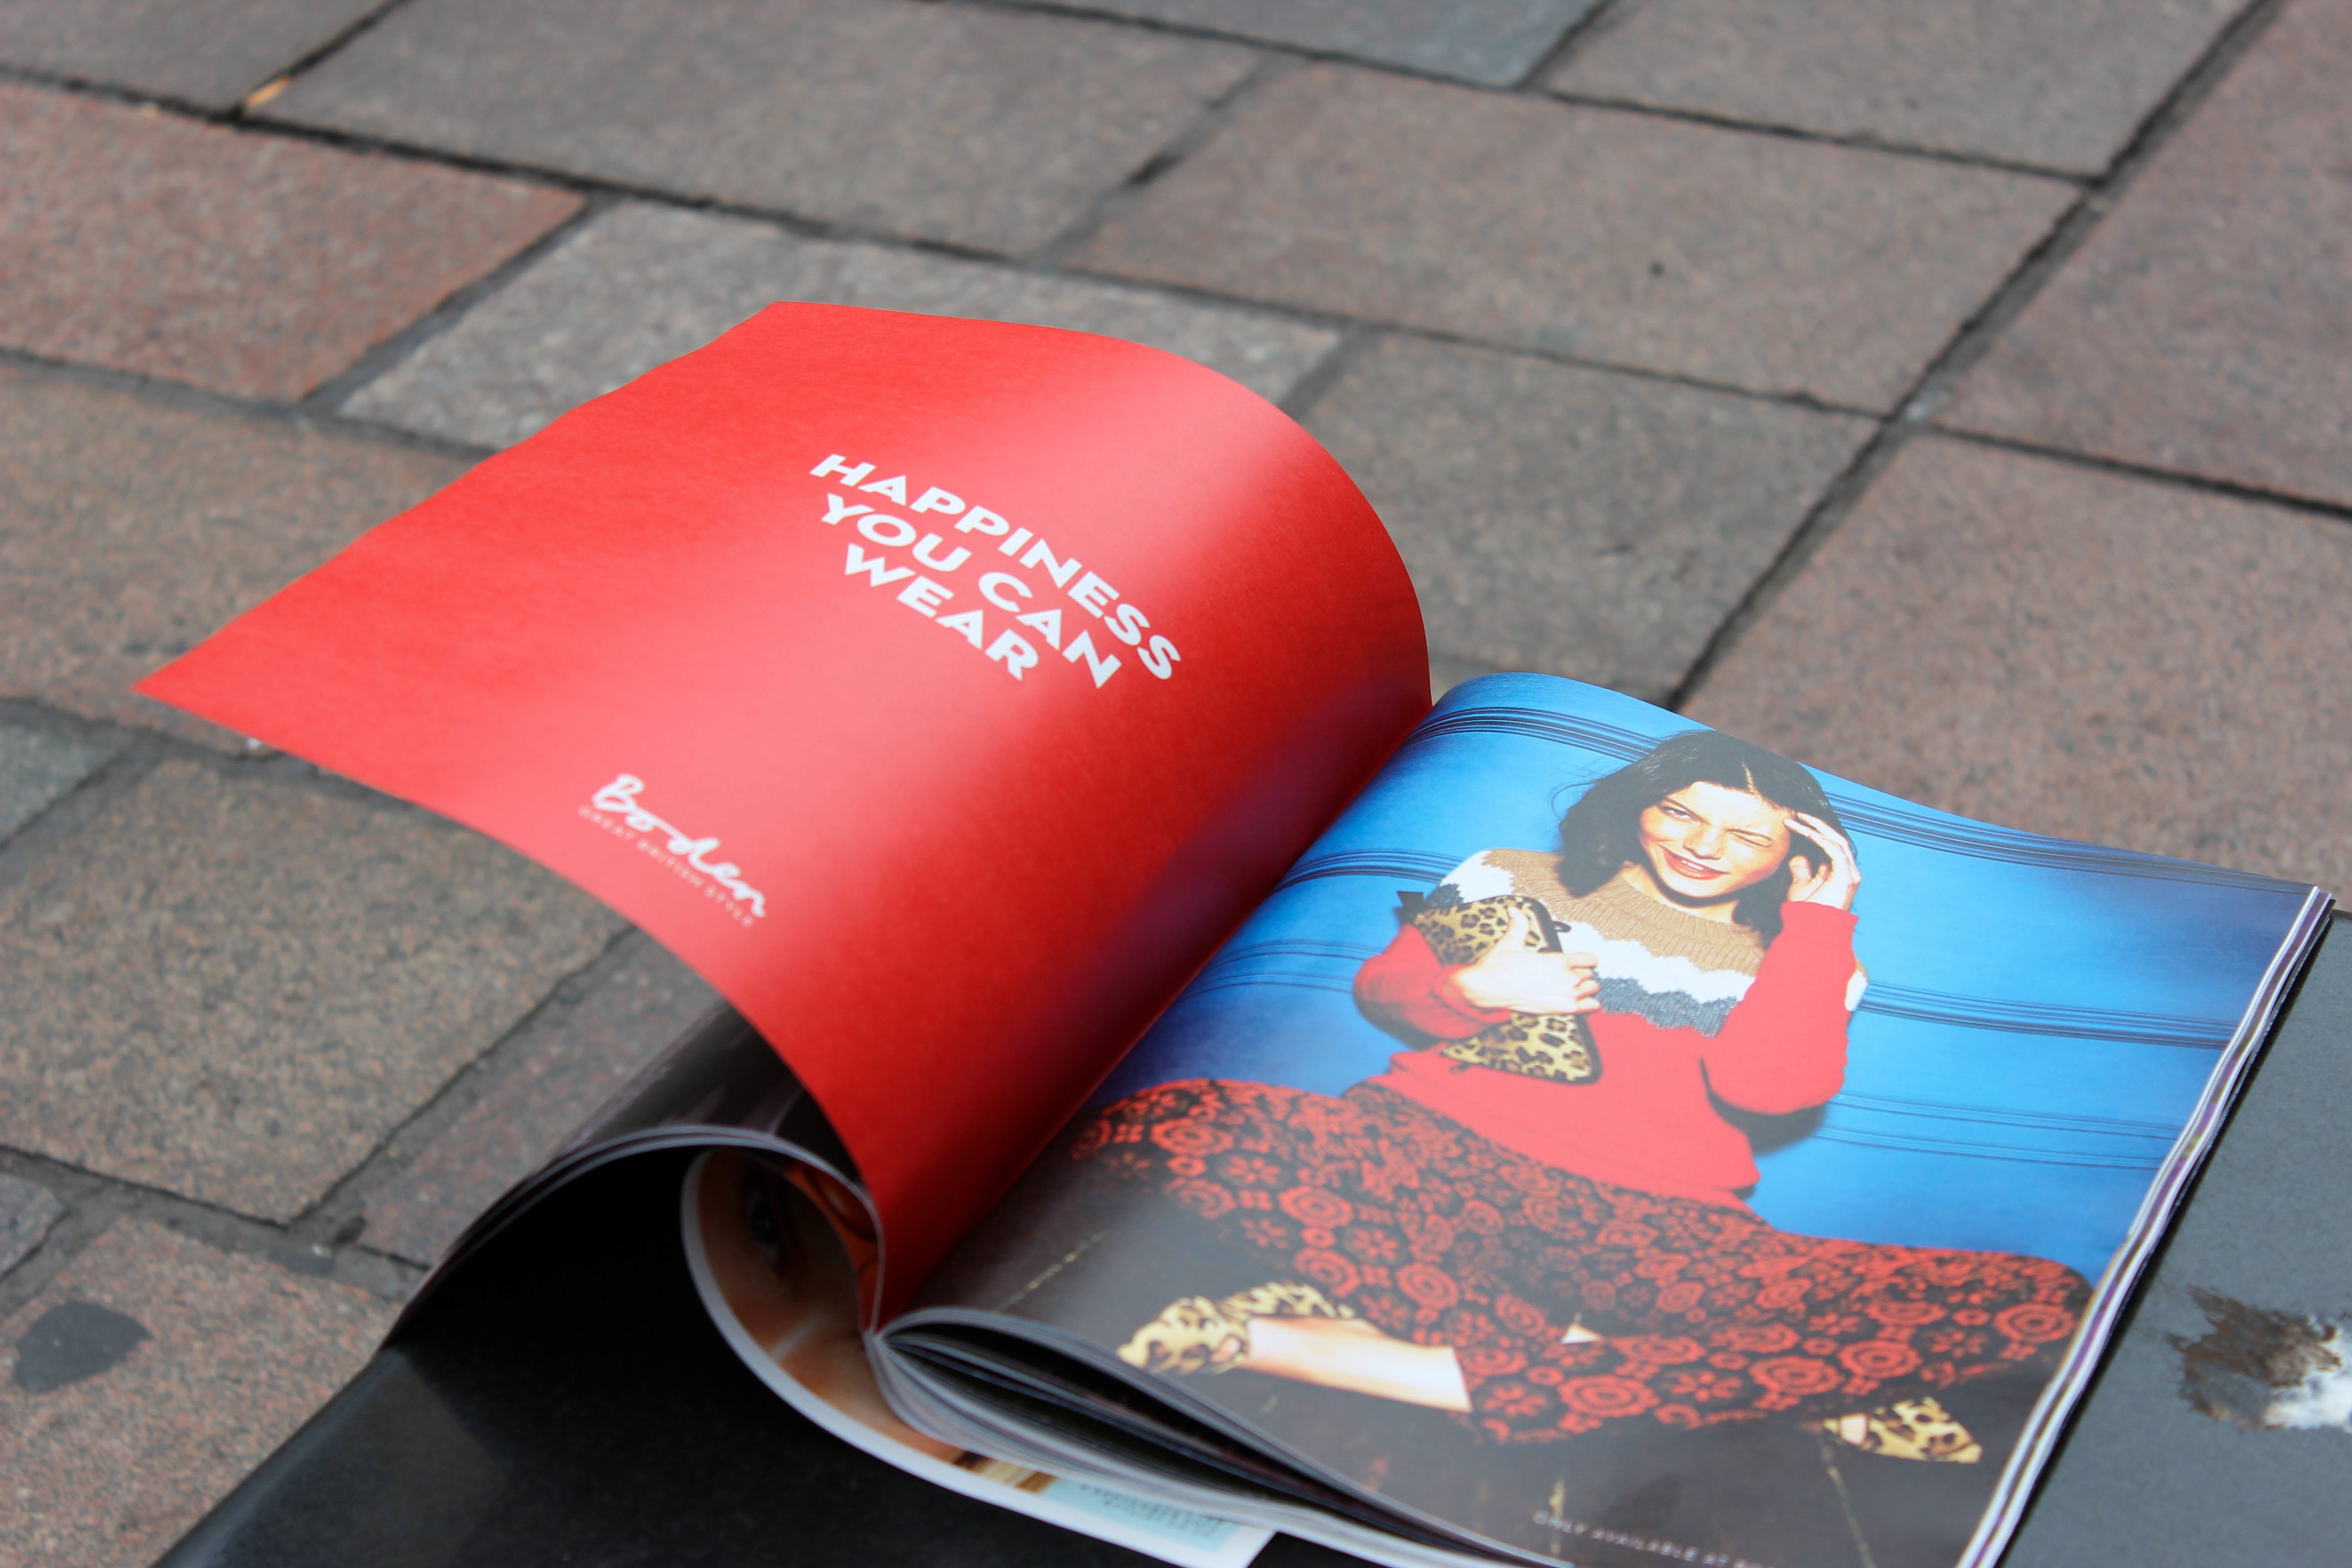
red, brand, product, font, product design